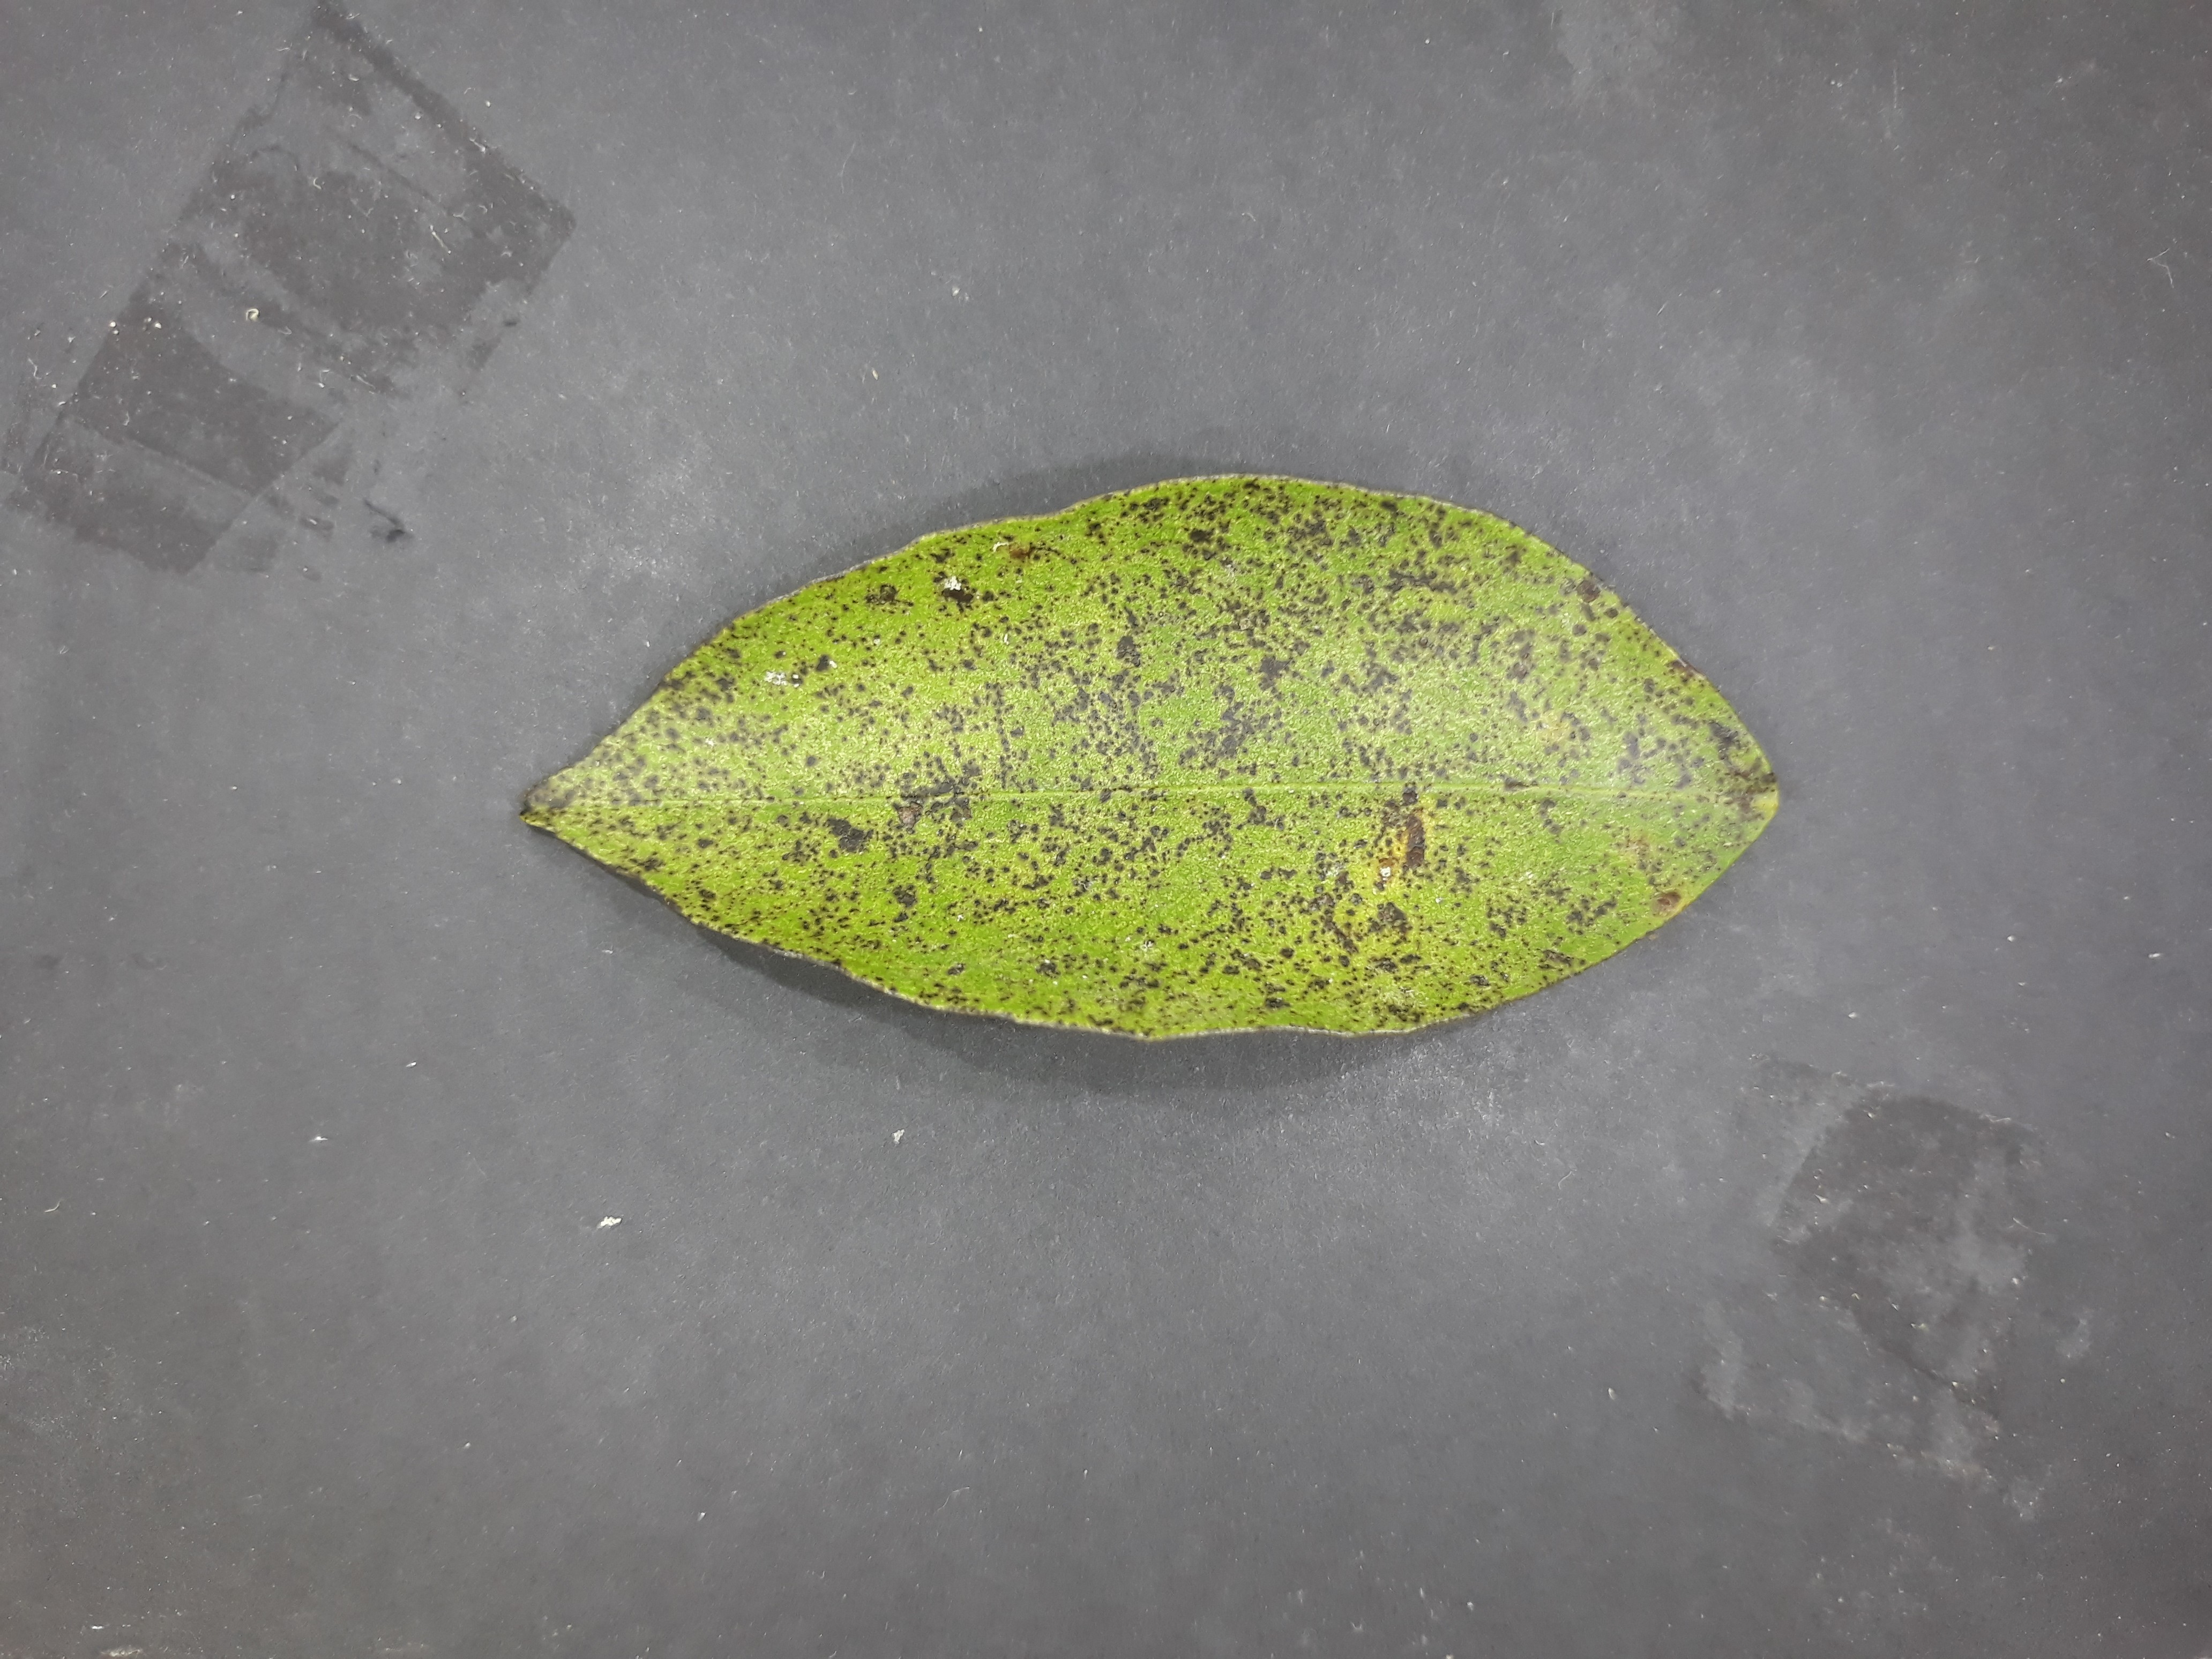
Label: Greasy_spot